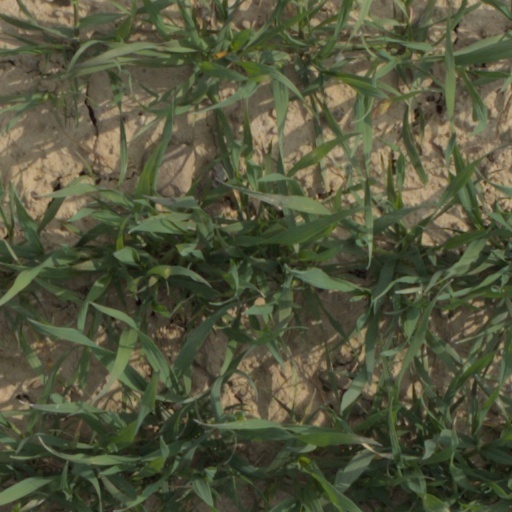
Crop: wheat